Group B

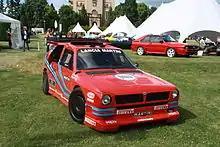
Lancia ECV pictured at Legendy 2014

The cancellation of Group B, coupled with the tragedies of 1986, brought about the scrapping of Group B's proposed replacement: Group S.